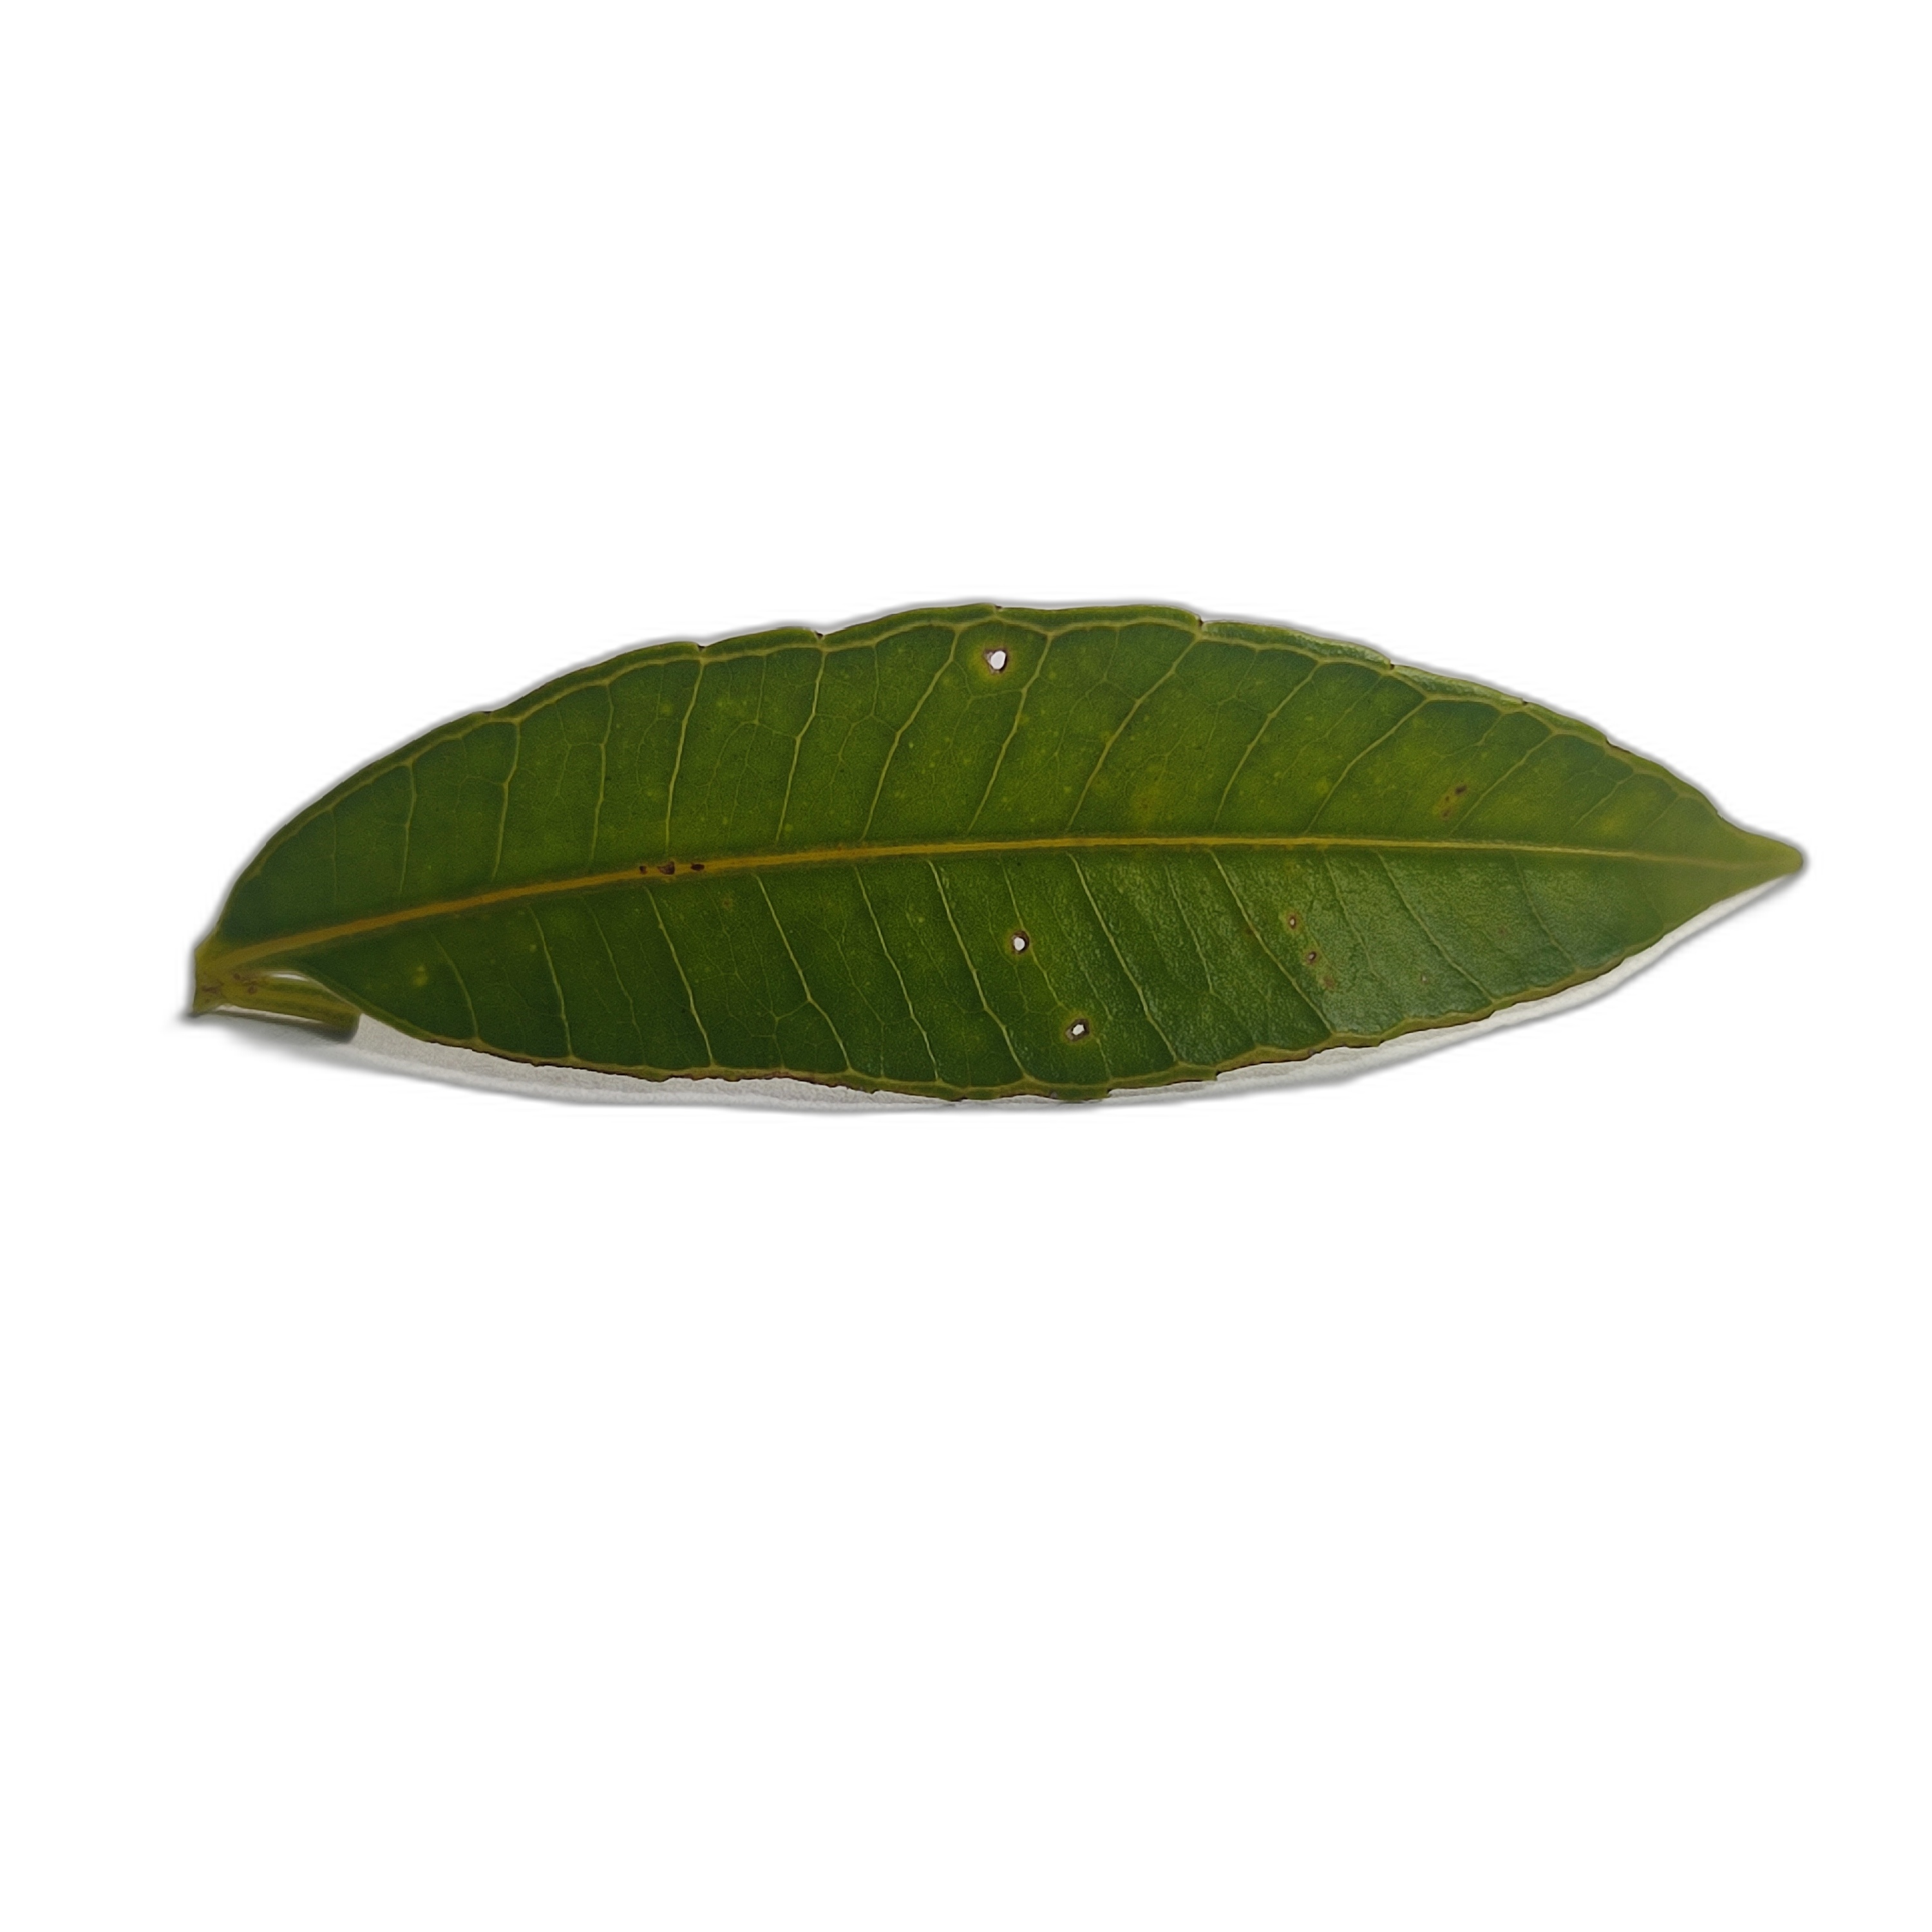
Label: healthy